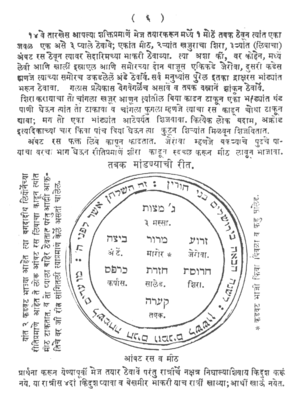
La Haggada ou Haggadah de Pessah est un texte en hébreu ancien utilisé pour la cérémonie du Seder durant Pessa'h, la Pâque juive. La Haggada est ancienne puisqu'elle date de l'époque de la Mishnah, c'est-à-dire d'il y a environ deux mille ans.
Les Bene Israël sont l'un des trois groupes de Juifs ayant vécu en Inde jusqu'à la seconde moitié du XXᵉ siècle. Les Bene Israël formaient le plus grand secteur de la population juive du sous-continent indien, et constituent le noyau de ceux qu'on appelle parfois les Juifs de Bombay.